American Radiator Building

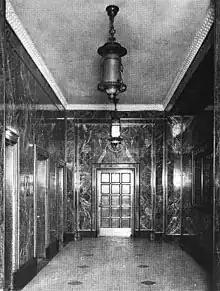
Early photo of the elevator lobby

Originally, the basement had low-arched spaces that served as showrooms for furnaces and boilers. The foundation consists of piers extending below the basement floor; the deepest foundation pier is about below street level. The basement includes a 73-seat screening room, which was created when the Bryant Park Hotel was constructed within the building in the late 1990s and early 2000s. The screening room was dug deep into the bedrock. Because of the high water table of the area, the excavation of the screening room entailed installing several pumps and drainage systems.